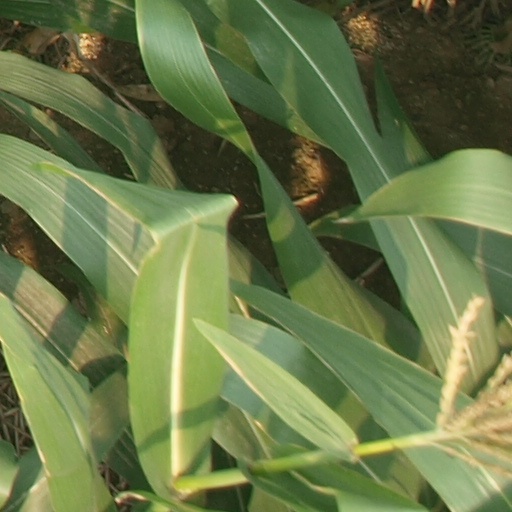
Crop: maize; corn